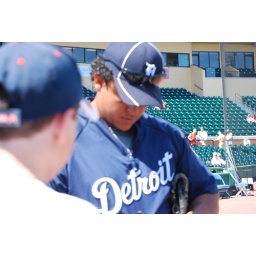
Miguel signs the ball that he had just given to Mitch at the April 1 Tigers game in Lakeland.